Gwinnett Stripers

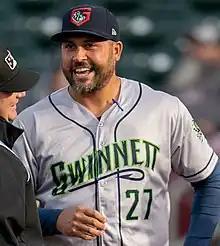
Manager Matt Tuiasosopo with the Stripers in 2023

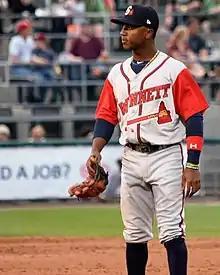
Ozzie Albies in a Gwinnett Braves road uniform in 2016.

From 2009 to 2017, the colors of the Gwinnett Braves were navy blue and red, the same as their Atlanta parent. The primary logo resembled the Atlanta Braves' primary logo, but with a silver outline and "Gwinnett" centered above. The home jersey had the classic Braves' wordmark centered on the front, with the "Gwinnett" underscore underlining it. However, unlike Atlanta's jersey with navy blue and red piping, Gwinnett's jersey featured red sleeves with blue stripes.